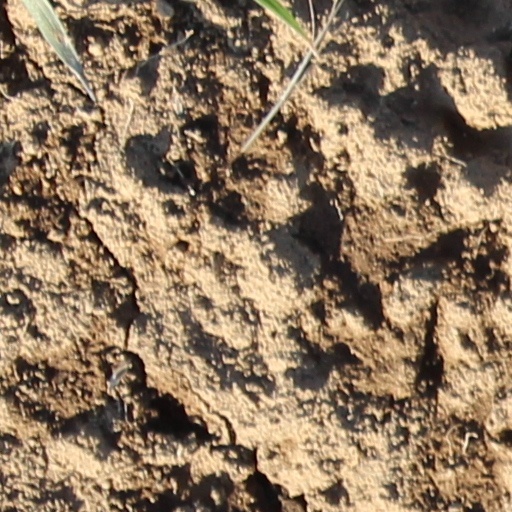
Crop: wheat